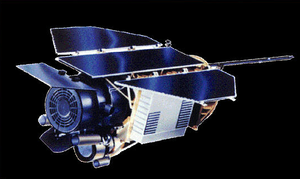
ROSAT est un télescope spatial allemand destiné à l'observation des rayons X mous qui est lancé le 1ᵉʳ juin 1990 par un lanceur Delta-II depuis base de lancement de Cap Canaveral. Il fonctionne jusqu'au 12 février 1999 et se désintègre en rentrant dans l'atmosphère terrestre au-dessus du golfe du Bengale le 23 octobre 2011. ROSAT réalise un inventaire de l'ensemble du ciel dans le domaine des rayons X, identifiant environ 125 000 sources de cette nature. L'équipement de la sonde comprenait également un télescope qui permet d'identifier 479 sources dans l'ultraviolet lointain.